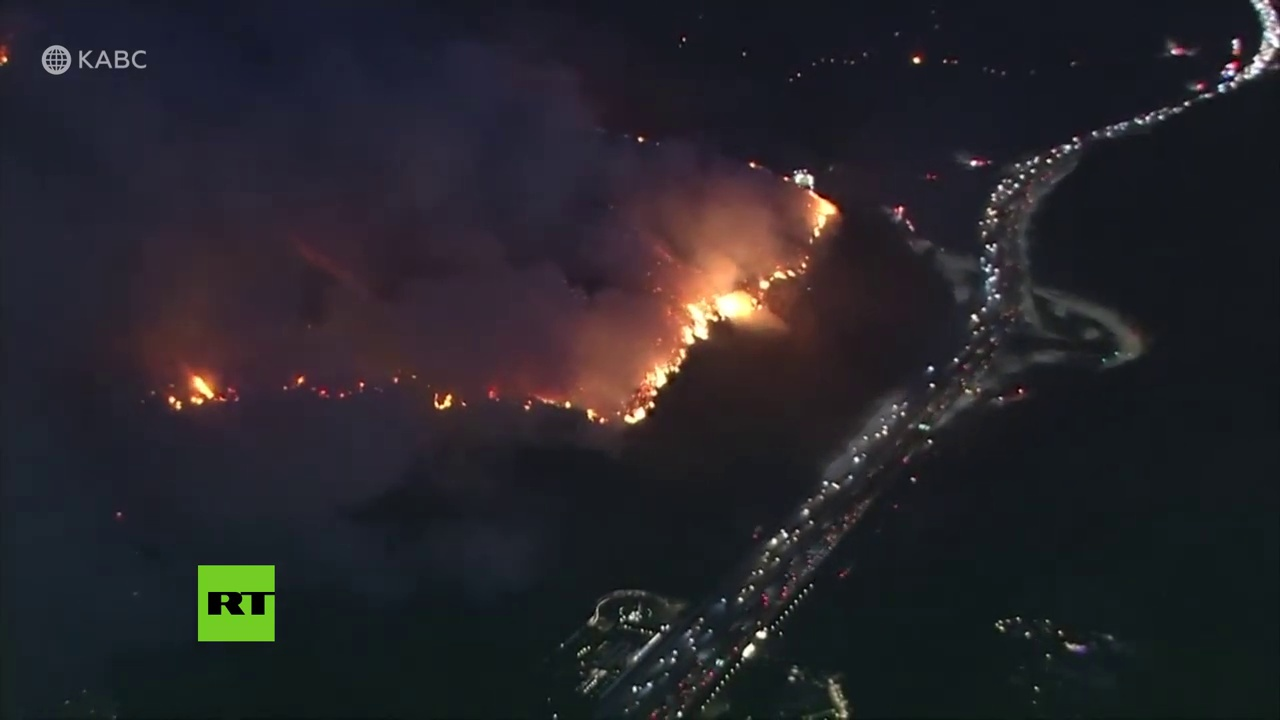
Fire: yes
Smoke: yes